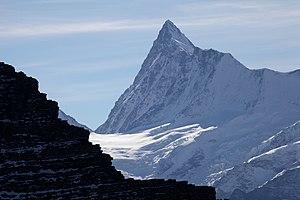
Le Finsteraarhorn vu depuis le Faulhorn.